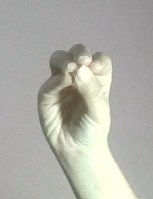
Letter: ha